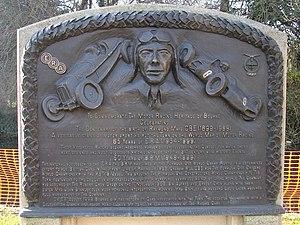
Richard John Beattie-Seaman dit Richard Seaman et surnommé Dick Seaman, né le 4 février 1913 à Chichester et mort le 25 juin 1939 à Spa, est un pilote automobile britannique. Considéré comme l'un des meilleurs, sinon comme le meilleur pilote de Grand Prix britannique de l'entre-deux-guerres, il s'impose comme le meilleur coureur de l'année 1936 sur voiturettes puis rejoint Daimler-Benz AG entre 1937 et 1939 avec qui il remporte une Grande Épreuve, le Grand Prix d'Allemagne en 1938. Il trouve la mort lors du Grand Prix de Belgique 1939.